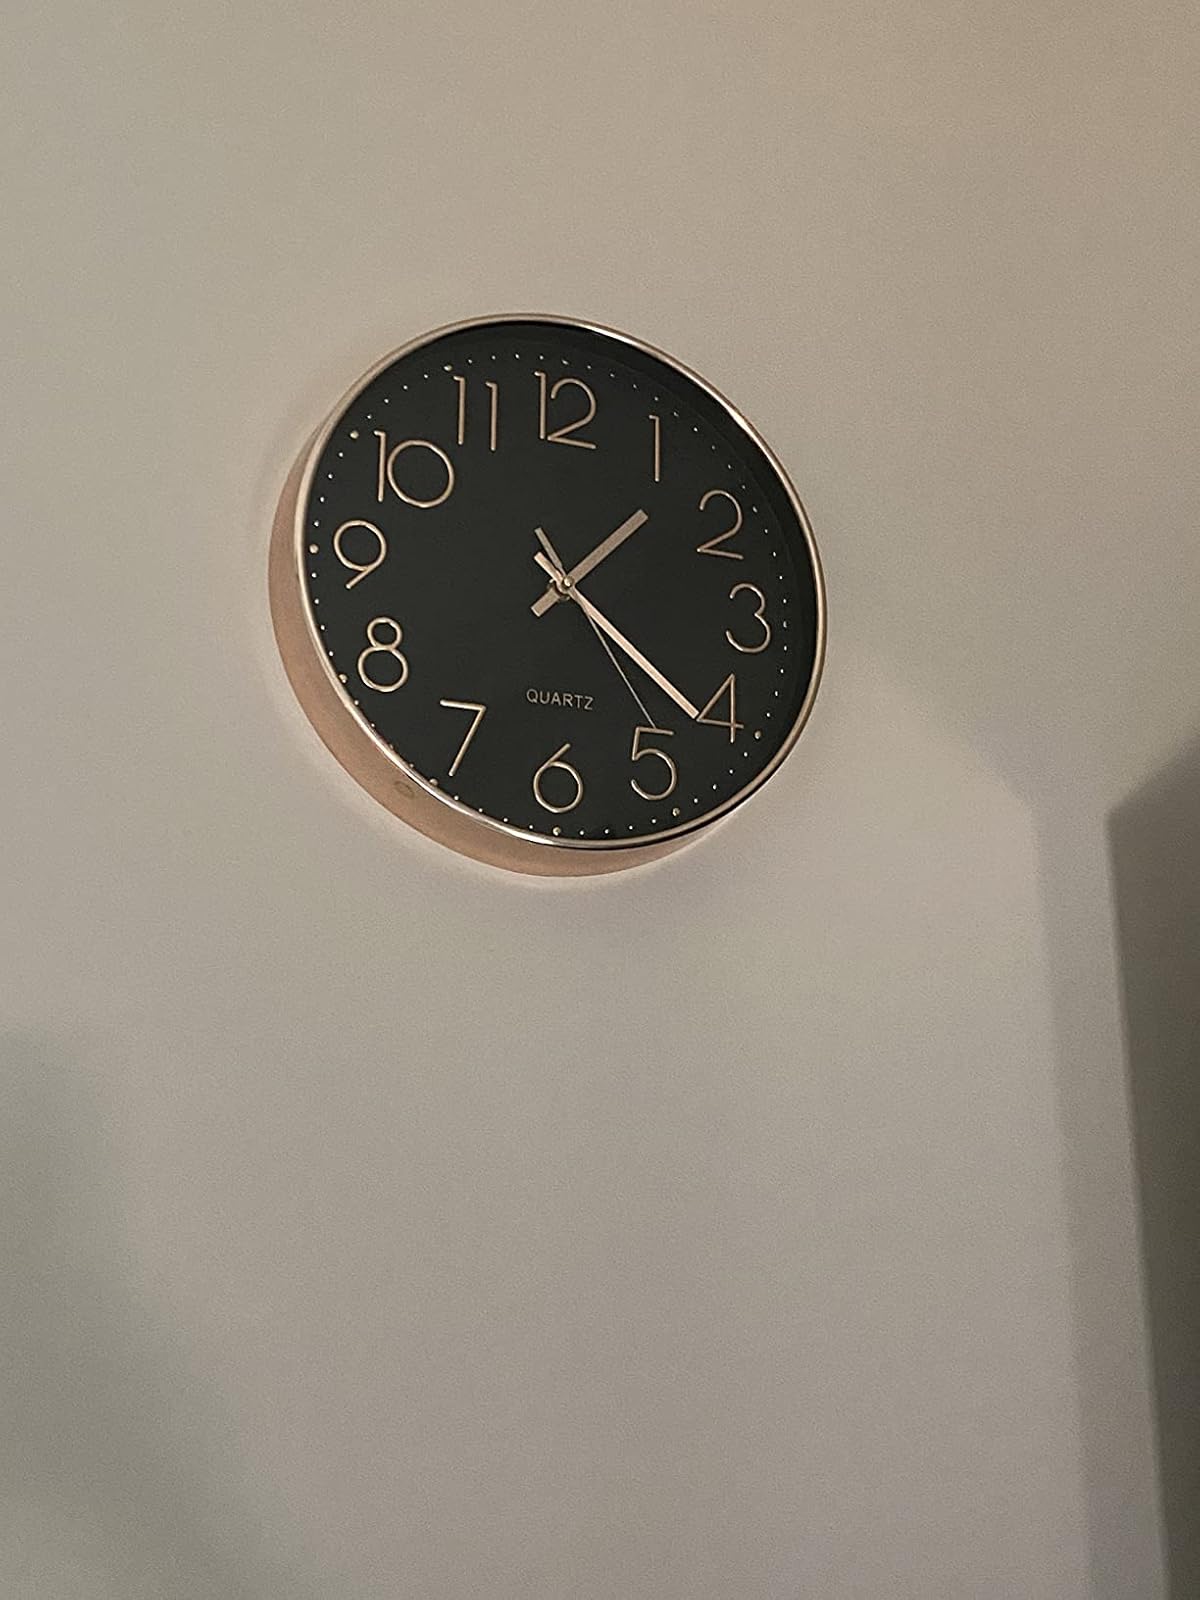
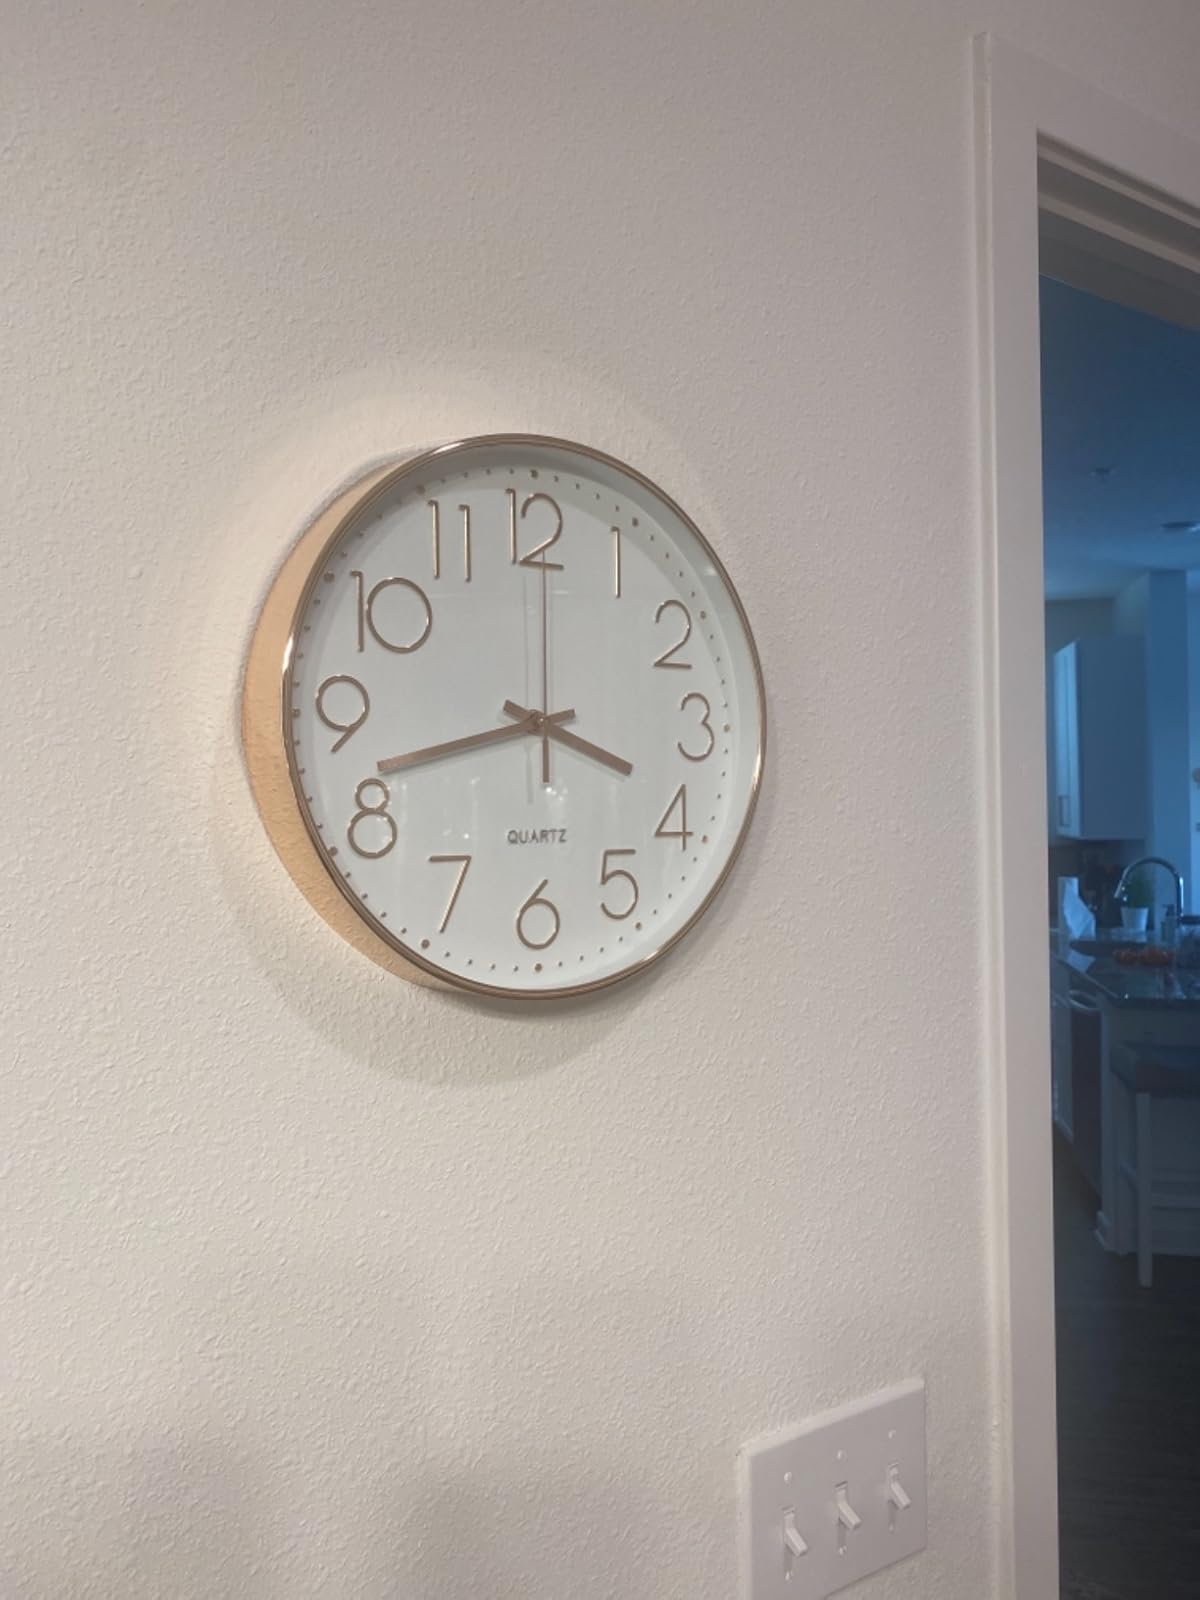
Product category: clock
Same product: no